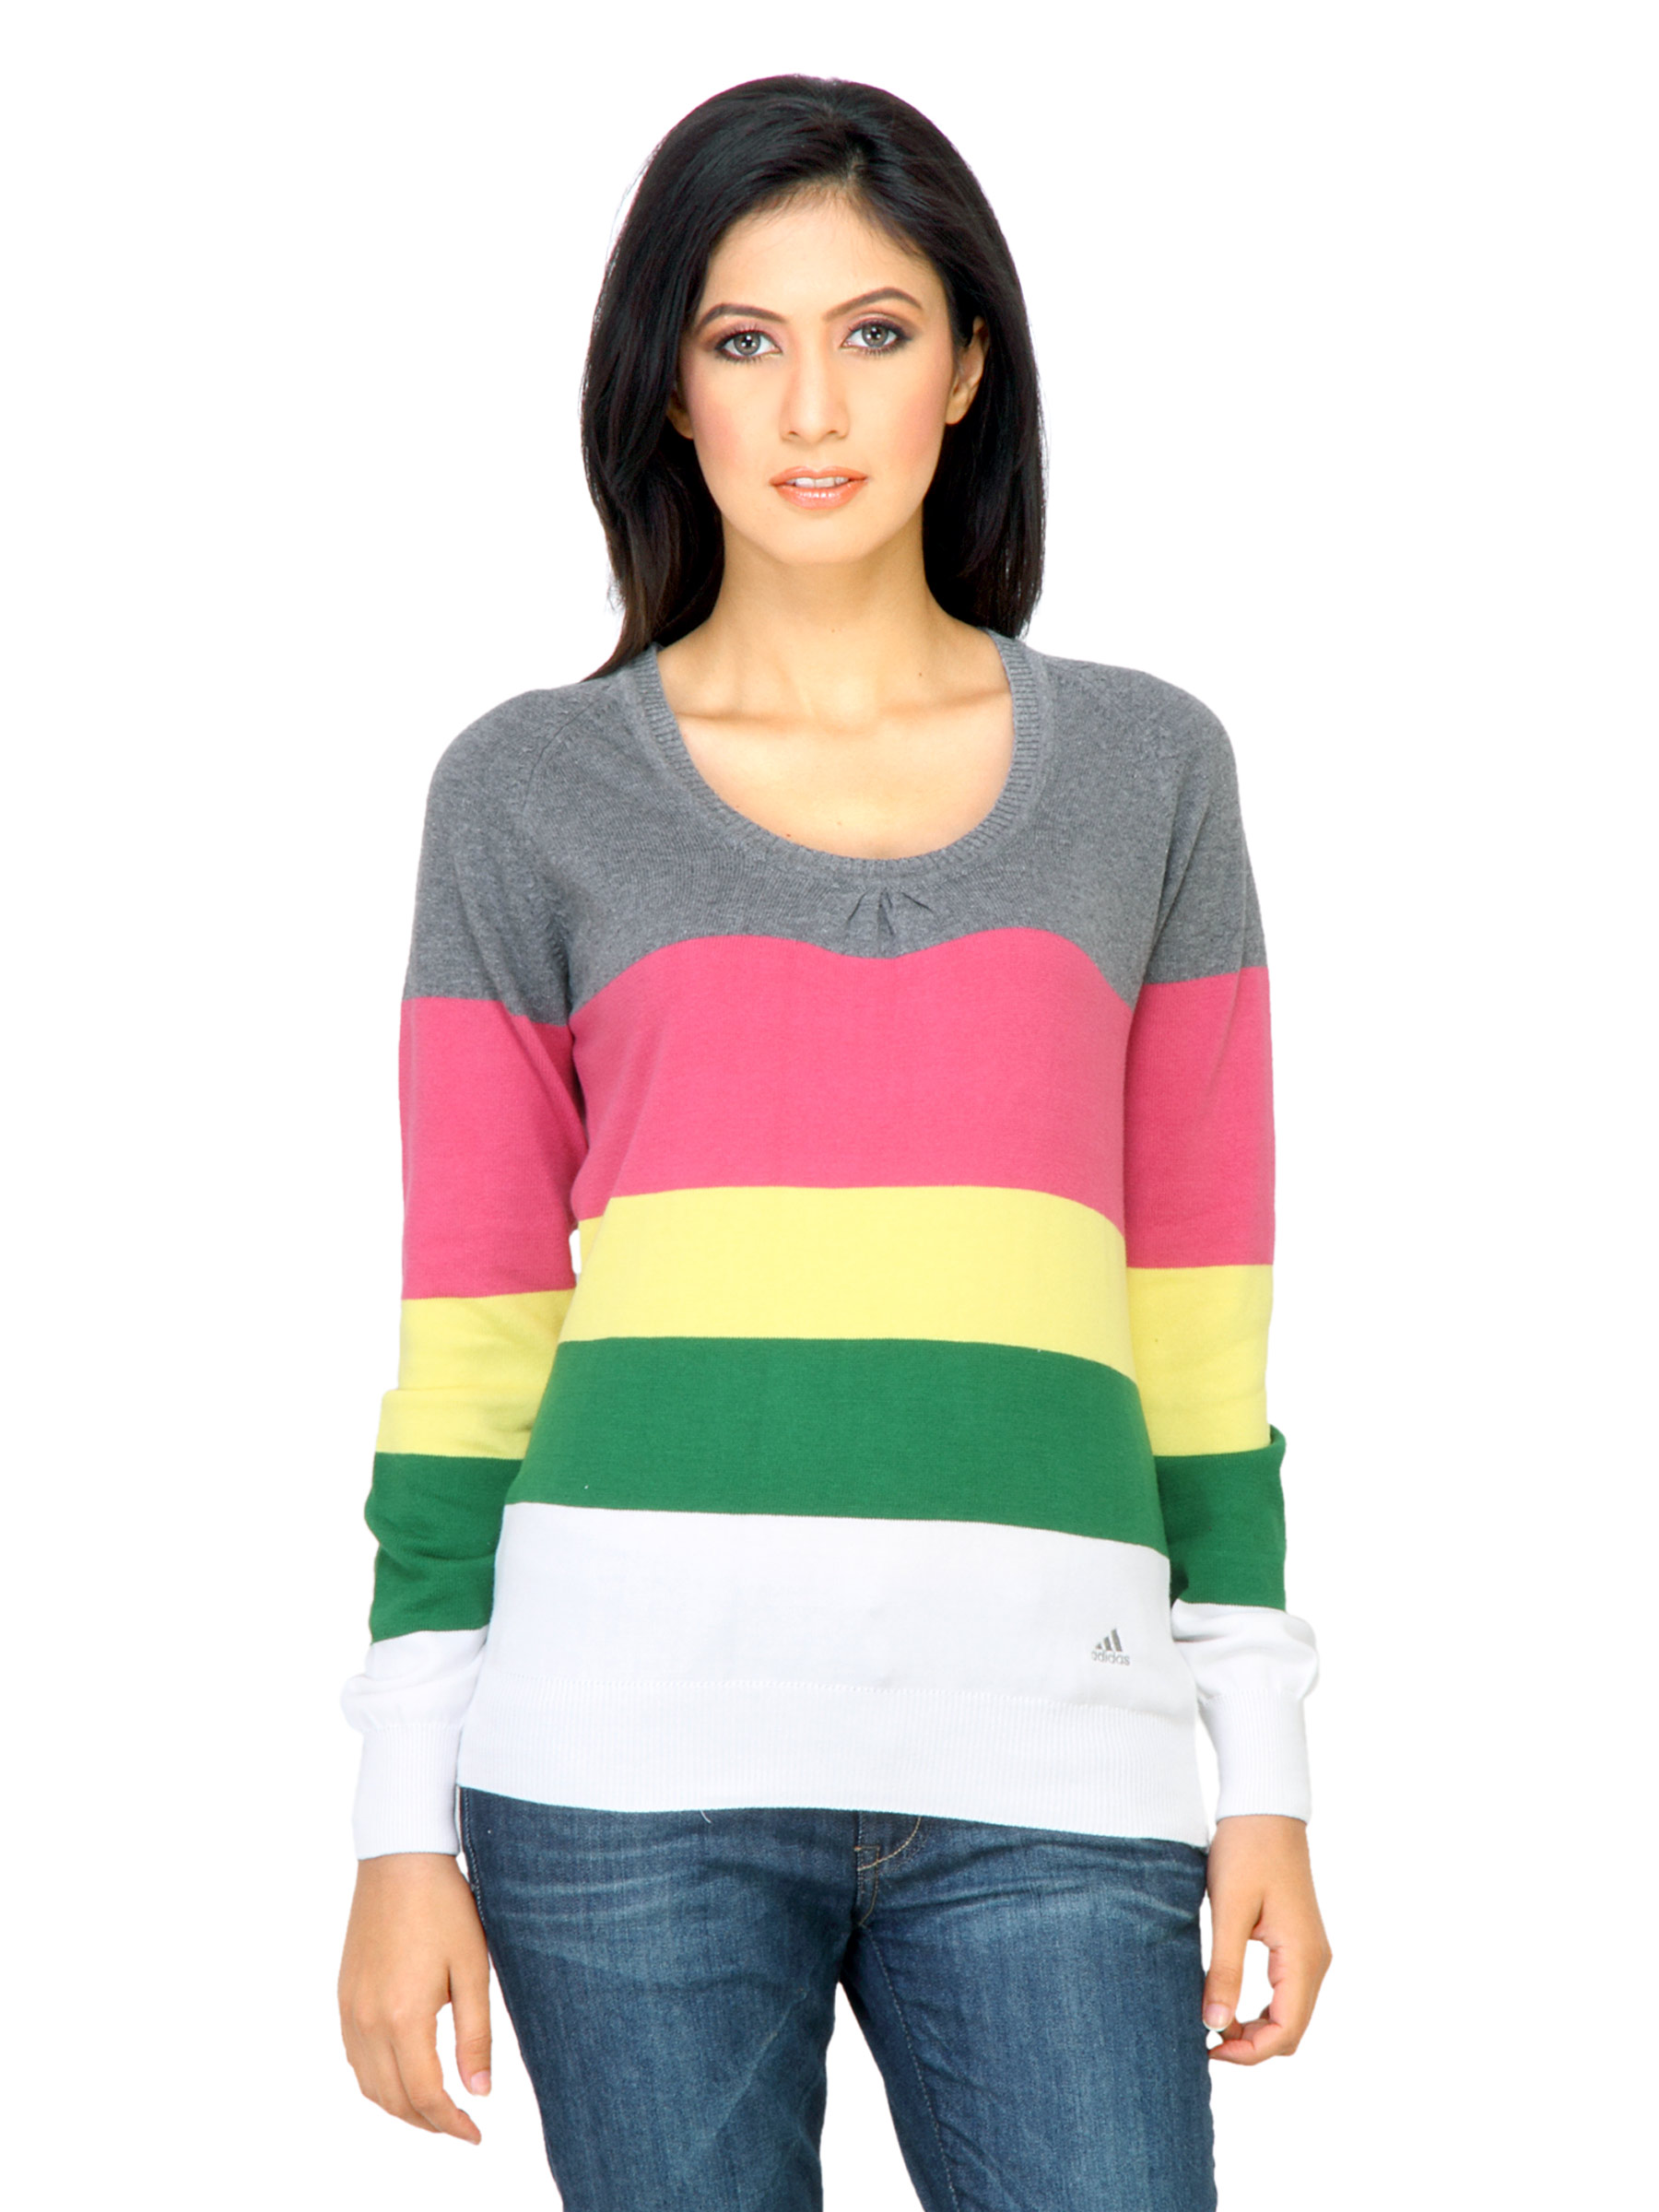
ADIDAS Women Stripes Pink Sweaters
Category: Apparel / Topwear / Sweaters
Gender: Women
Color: Pink
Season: Fall 2011
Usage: Casual